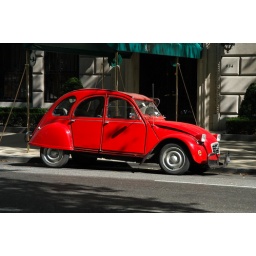
Old red car on park ave in nyc